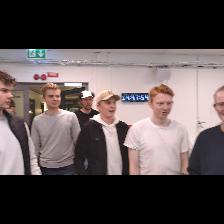
Label: Human